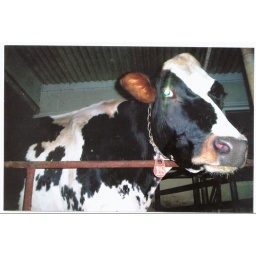
one of the favorite cows in the barn